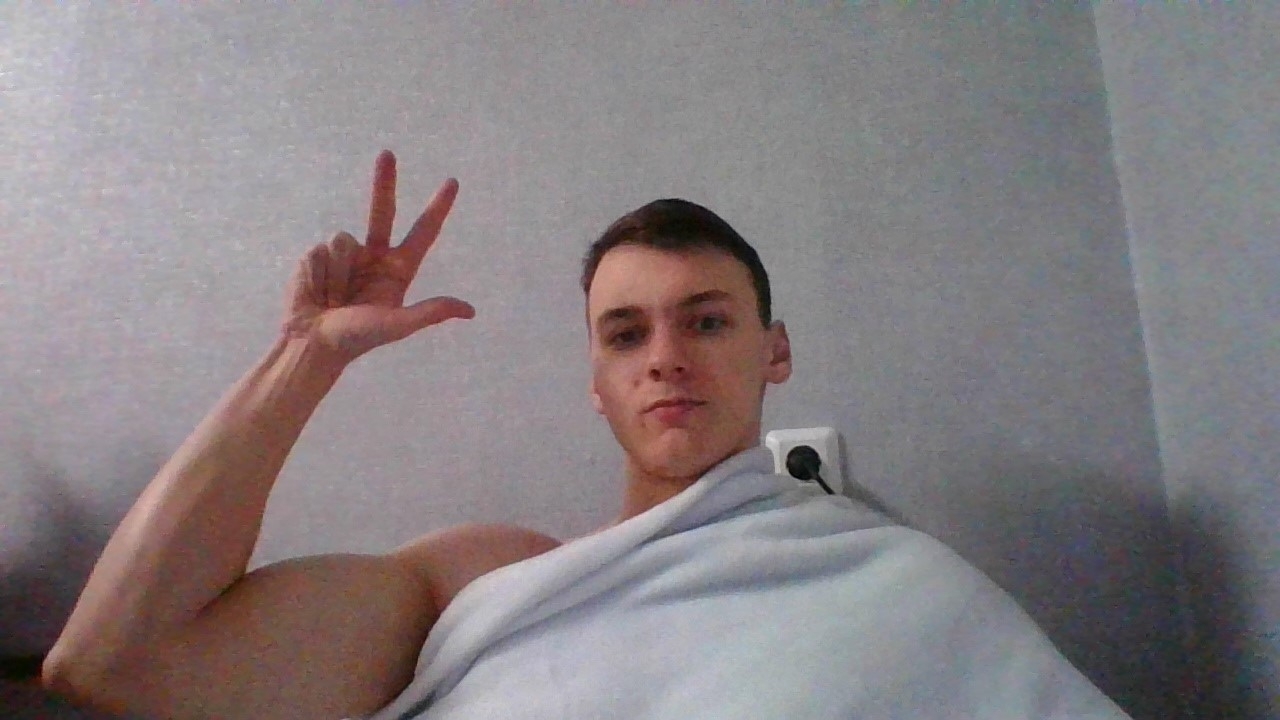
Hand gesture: three2